Caswell J. Crebs

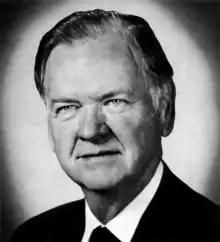
Crebs's official photograph, .

Caswell Jones Crebs (January 14, 1912 – March 5, 1988) was an American jurist who was a justice of the Illinois Supreme Court.